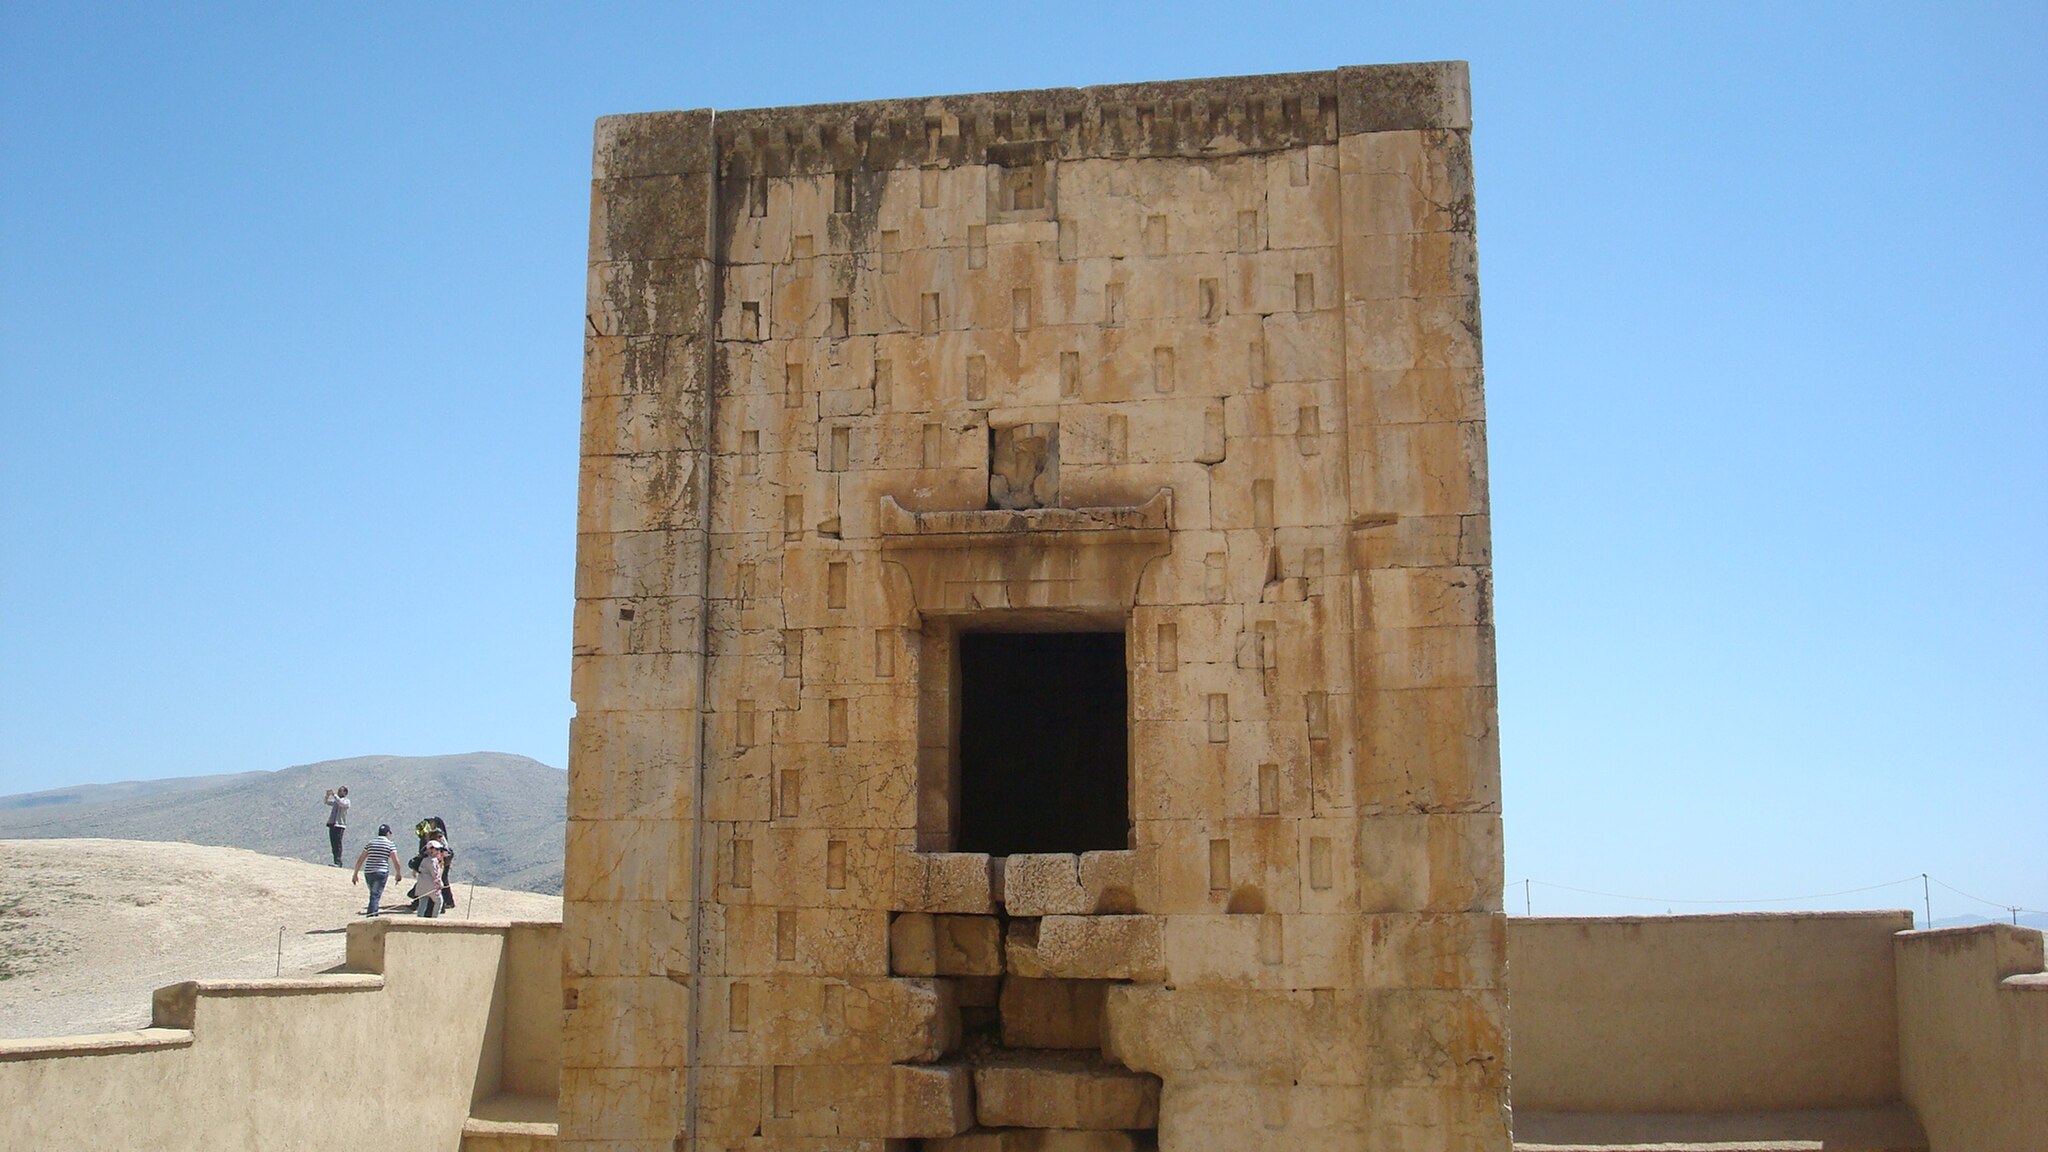
Title: Naqsherostam43
Description: نقش رستم
Date: 2010-03-23
Categories: Taken with Sony DSC-W90, Ka'ba-ye Zartosht, Self-published work, Files with coordinates missing SDC location of creation